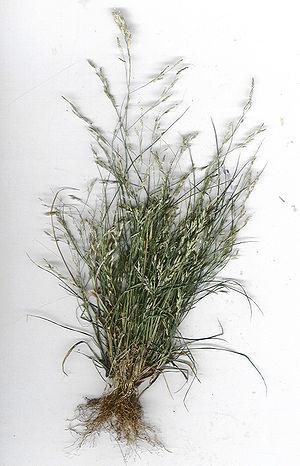
Eragrostis est un genre de plantes monocotylédones de la famille des Poaceae, sous-famille des Chloridoideae, à répartition cosmopolite. Le genre comprend environ 350 espèces.